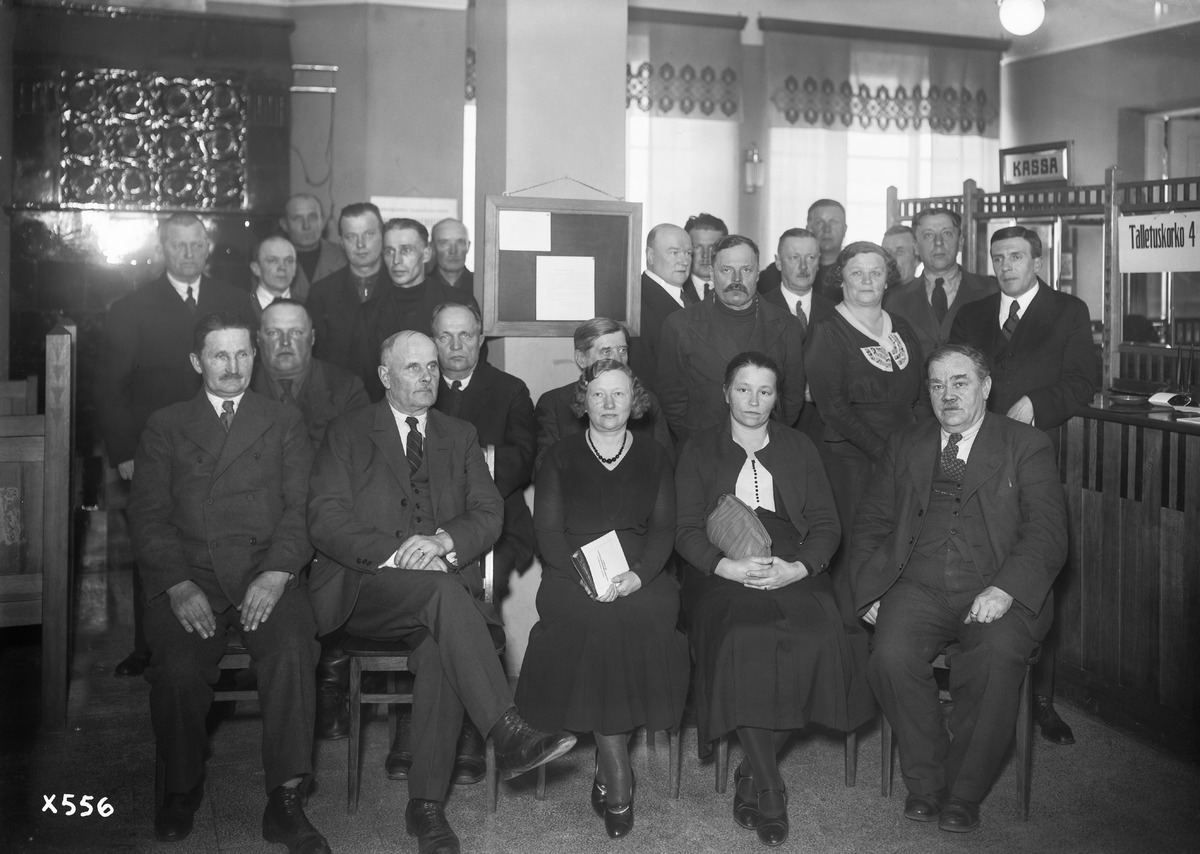
Pohjois-Pohjanmaan Säästöpankkiyhdistyksen vuosikokous
The annual meeting of Northern Ostrobothnia's Savings Bank Union
sisällön kuvaus: Pohjois-Pohjanmaan Säästöpankkiyhdistyksen vuosikokous 8.4.1935. Osanottajat Säästöpankki Sammon huoneistossa. content description: The annual meeting of Northern Ostrobothnia's Savings Bank Union on April 8, 1935. Participants at the rooms of Savings Bank Sampo.
Vuosi: 1935
Paikka: , Suomi, Suomi
Aiheet: Säästöpankki Sampo; säästöpankkiyhdistykset; sisäkuva; ryhmäkuva; säästöpankit; kokoukset; meetings; savings banks